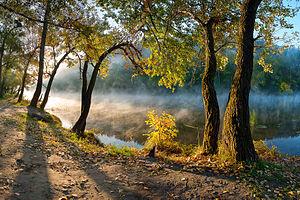
« Sviati Hory » (montagnes sacrées), situées dans l'Oblast de Donetsk en Ukraine. This is a photo of a natural heritage site in Ukraine, id: 14-141-5006"